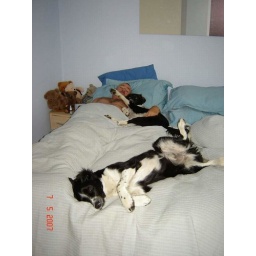
Two boys and a girl in one bed!! Oooh